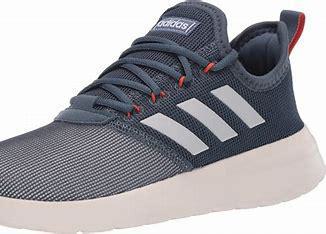
Brand: Adidas
Model: Lite Racer